Joey Rubenstein

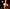

Joey Rubenstein (born August 4, 1968) is an American internet entrepreneur, composer, touring and recording artist. He is the founder and chief executive officer of Casting Frontier, a digital talent casting platform for the entertainment industry and was the lead guitarist in the American rock band Flourscein.